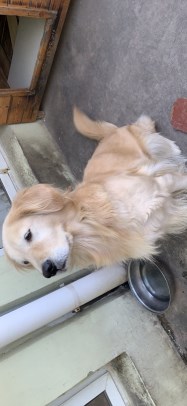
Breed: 5355-n000126-golden_retriever